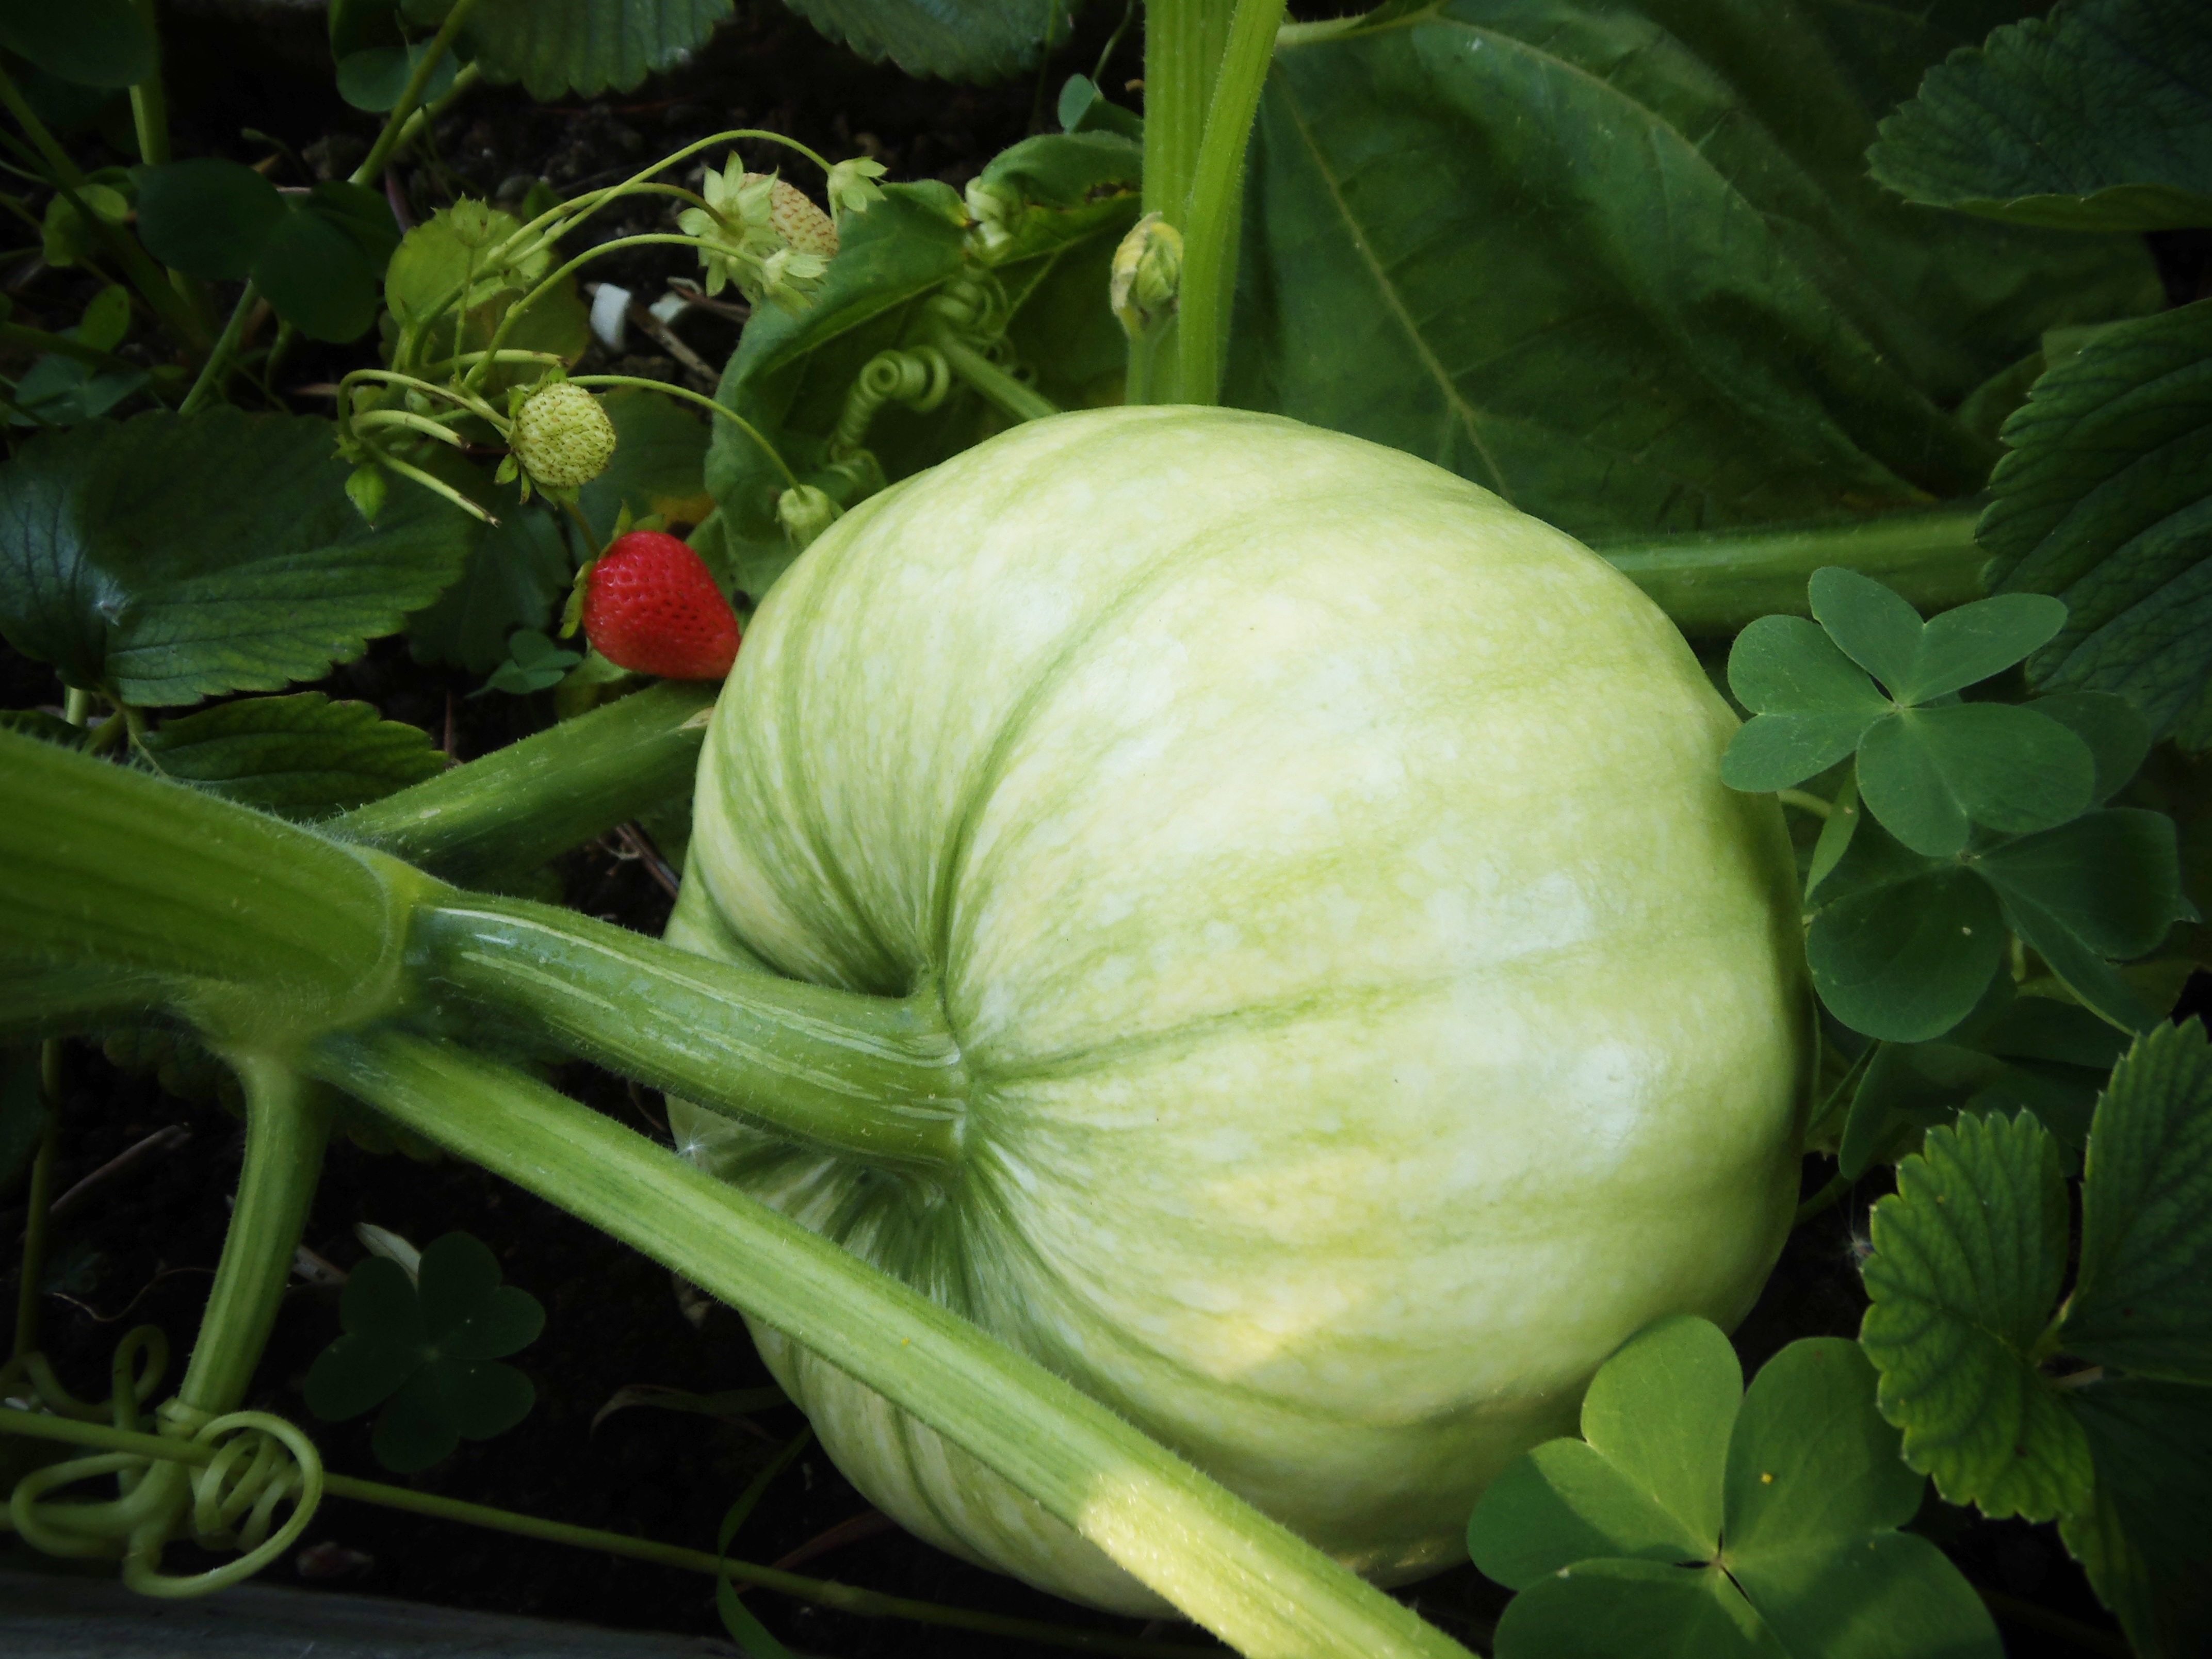
plant, field, fruit, sweet, flower, orchard, food, green, red, produce, vegetable, color, pumpkin, soil, botany, garden, gourd, clover, strawberries, cucurbita, flowering plant, winter squash, land plant, cucumber gourd and melon family